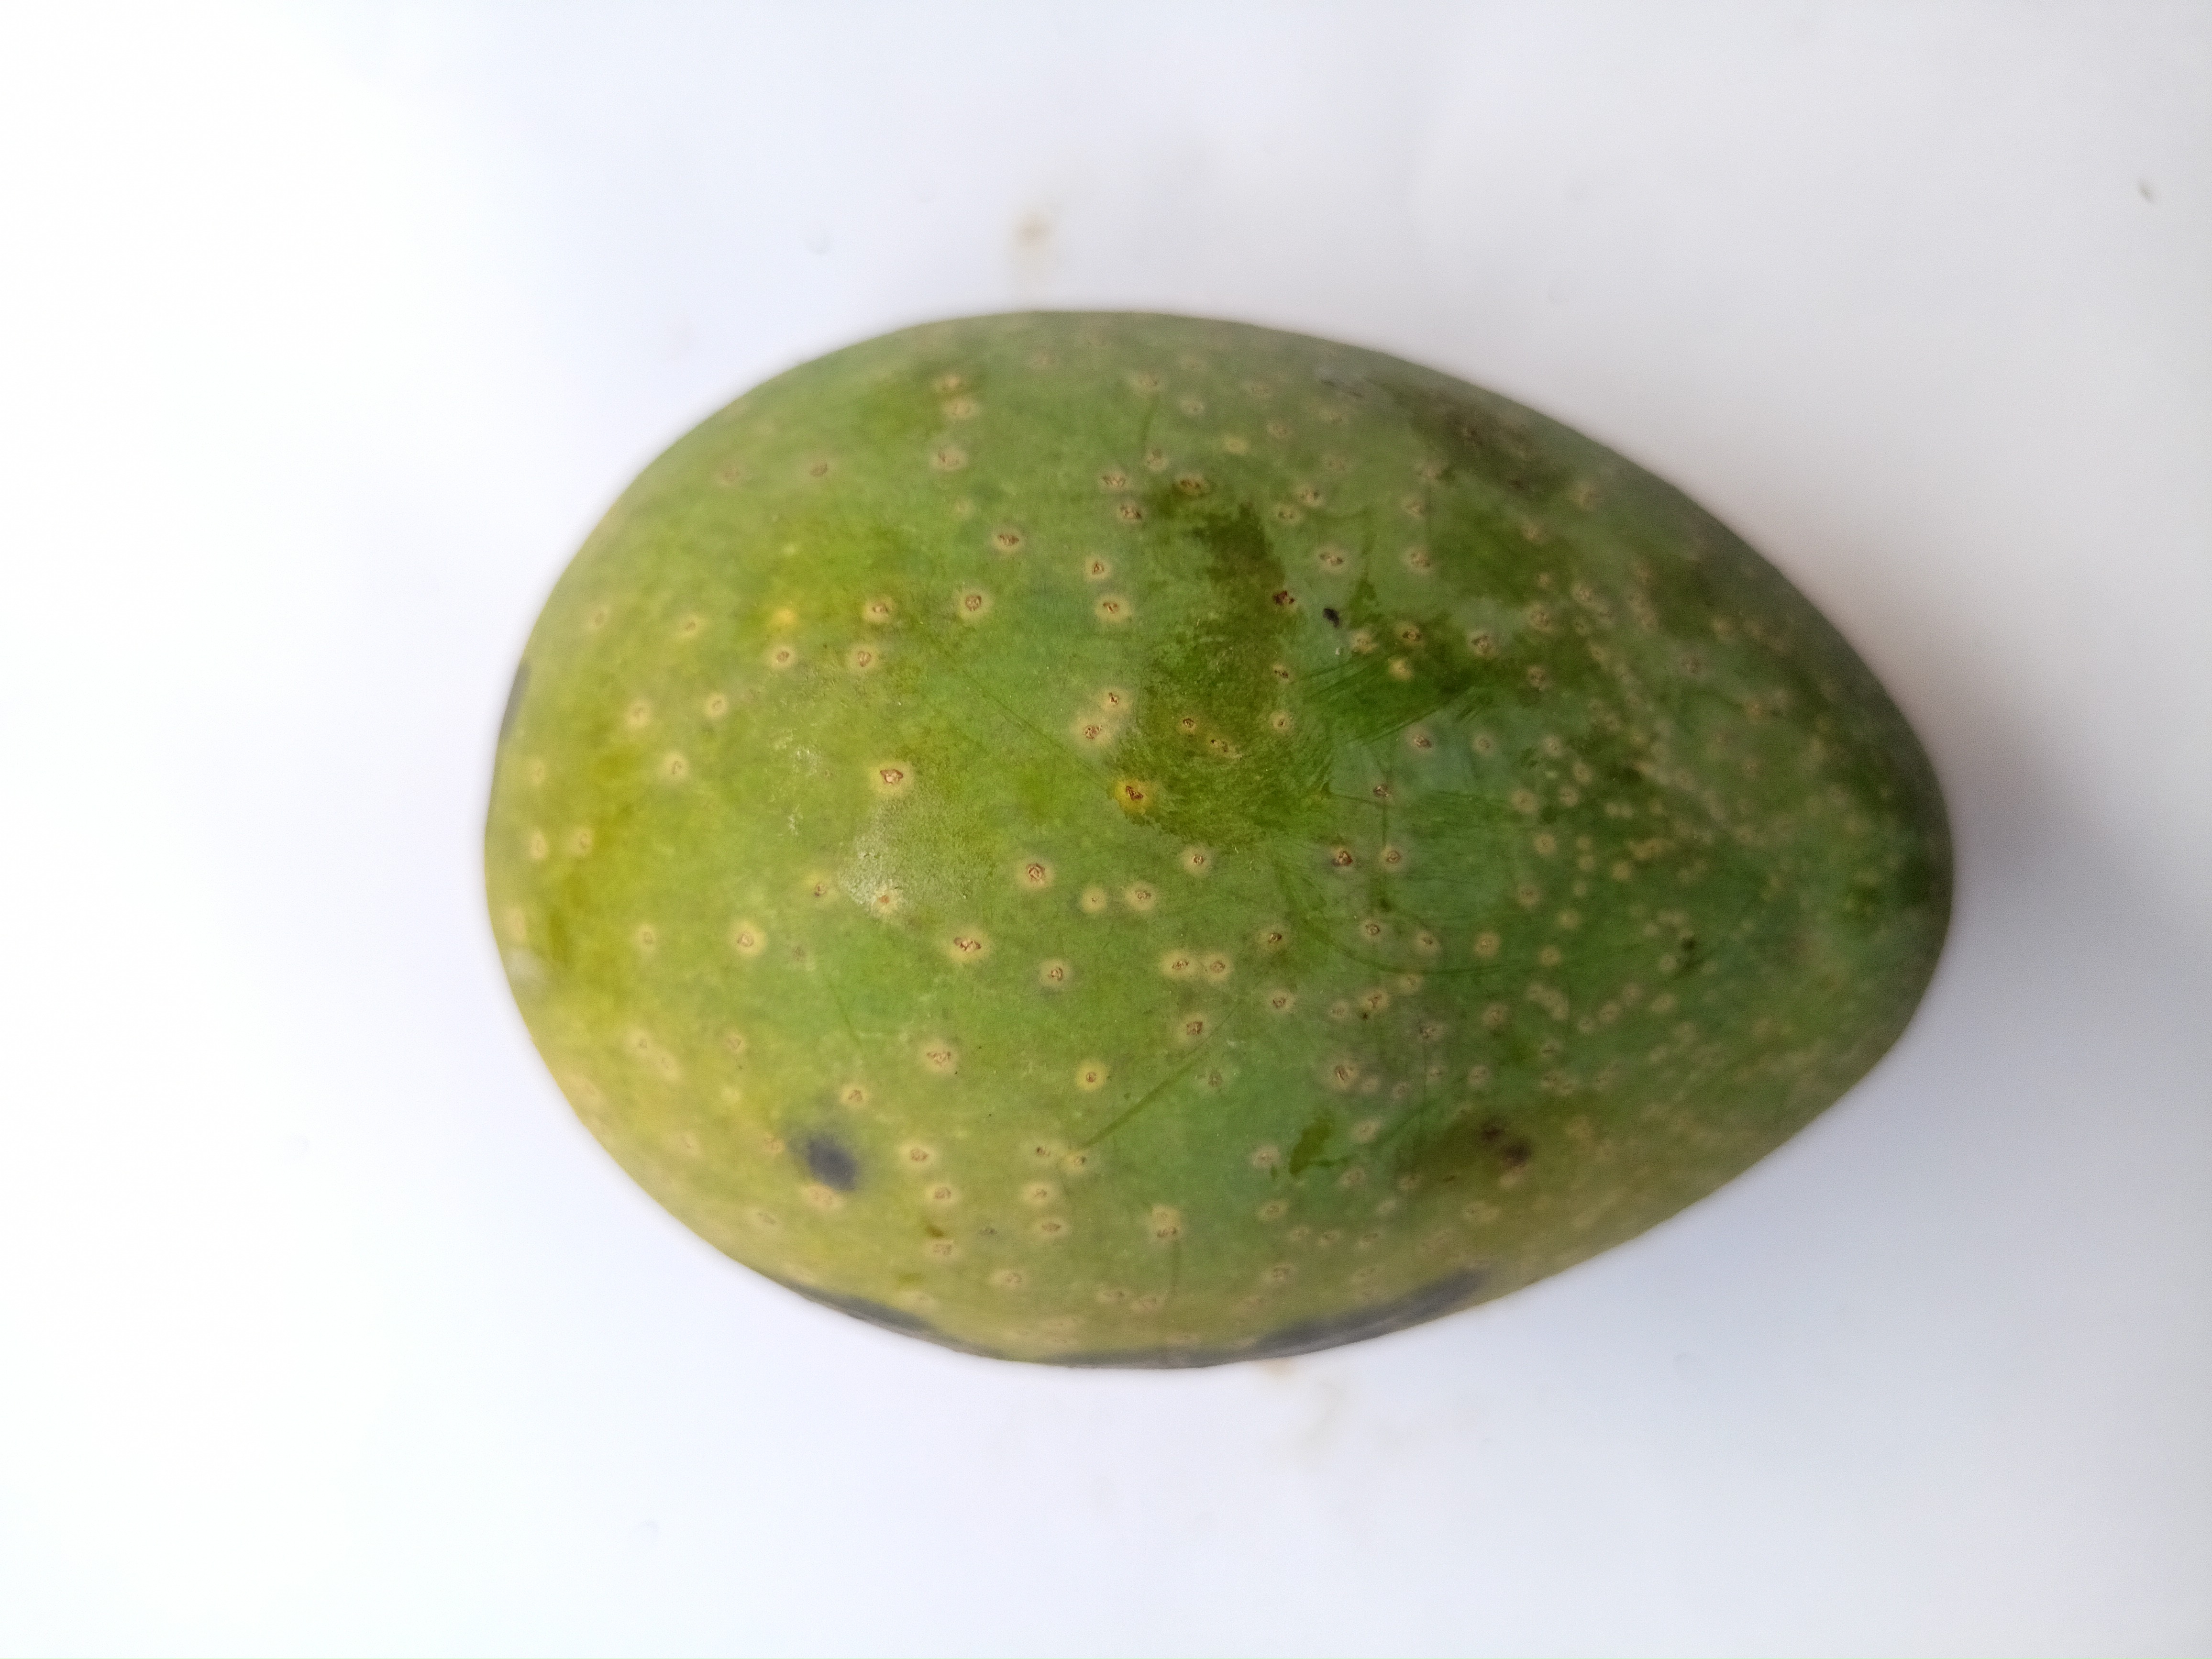
Mango variety: GopalBhog